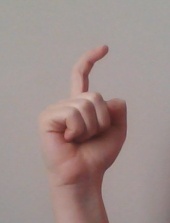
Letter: ra